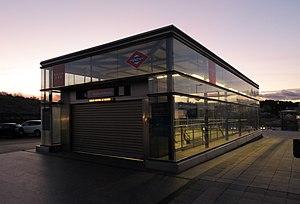
Esperanza Aguirre y Gil de Biedma [ɛspɛˈɾãnθa aˈɣire i̯ ˈxil de ˈβjɛðma] est une femme politique espagnole membre du Parti populaire, née le 3 janvier 1952 à Madrid.
Hospital del Henares est une station terminus de la ligne 7 MetroEste du métro de Madrid, en Espagne.